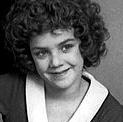
Age: 13